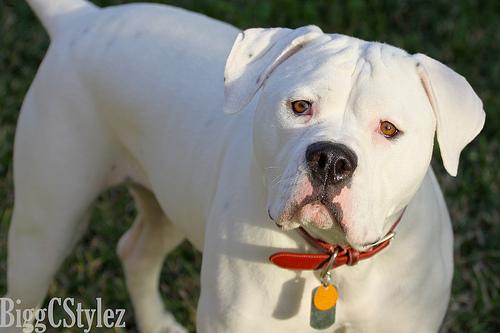
Breed: american bulldog